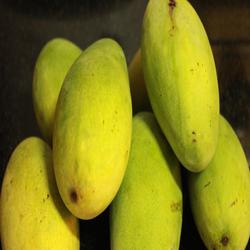
Label: Mango